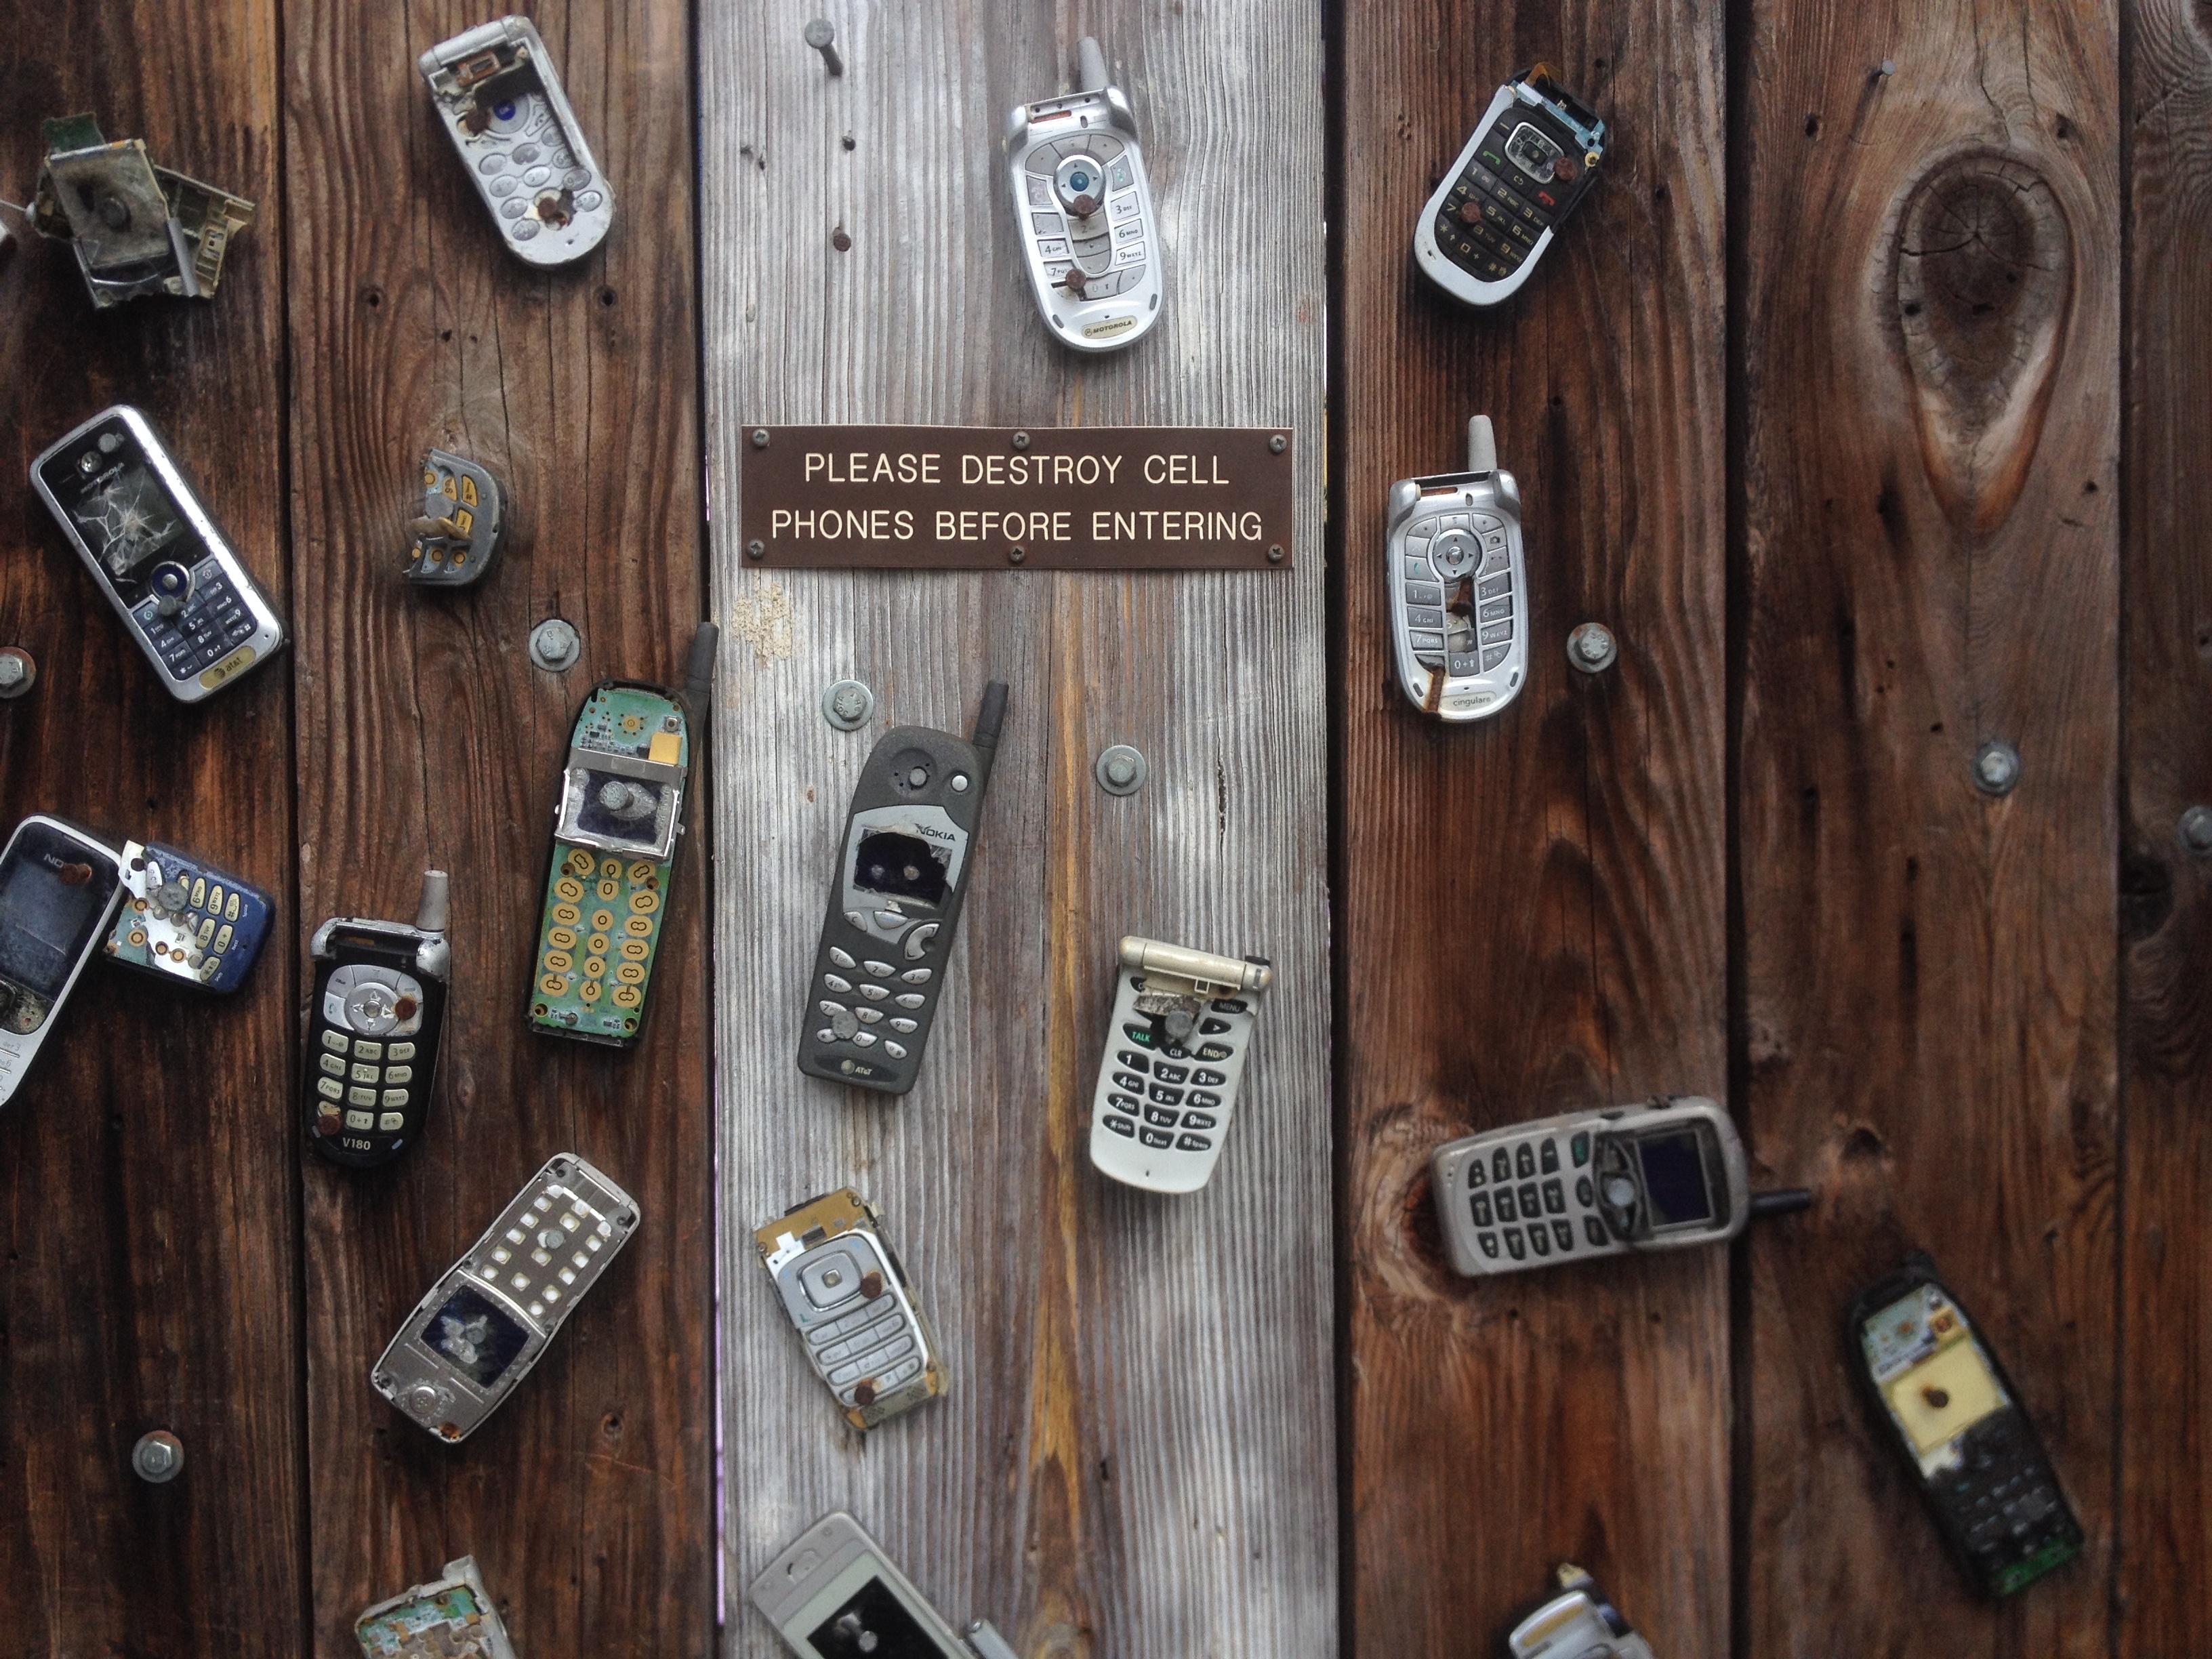
wood